List of works of the two Folgoët ateliers

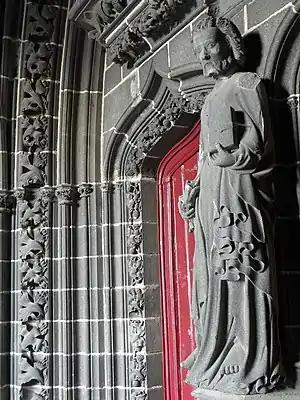
Bishop Alain in the nave entrance trumeau

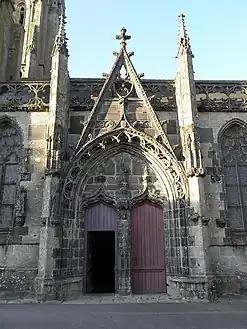
The south entrance with bishop in the trumeau and the Virgin Mary with child in the tympanum. Note the second bishop to the left on the entrance

This entrance features three of the bishops mentioned below and a tympanum with a depiction of the Virgin Mary with child.